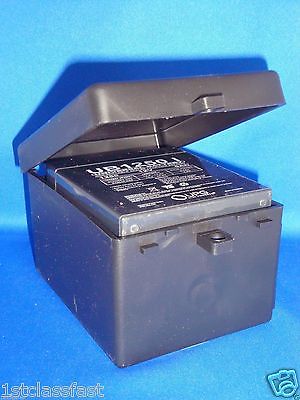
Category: fan